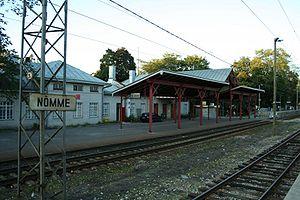
Alexander Nikolai von Glehn [nikol'ai fon gleen], était le seigneur de Jälgimäe, fondateur du district de Nõmme, correspondant approximativement à l'actuel arrondissement de Nõmme.